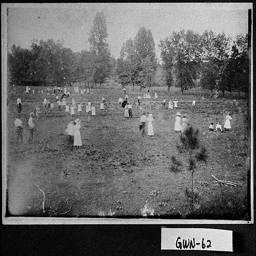
photograph of many people at a picnic